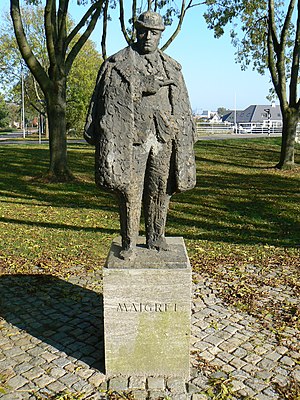
Jules Maigret
Jules Maigret er en fiktiv person fra en række kriminalromaner af den belgiske forfatter Georges Simenon. Kriminalkommissær Maigret er hovedperson i 75 romaner og 28 kortere fortællinger, som Simenon skrev over en periode på mere end fyrre år. Romanerne bliver generelt omtalt som Maigret-romanerne for at adskille dem fra Simenons øvrige romaner, som har andre hovedpersoner, og som ikke altid tilhører kriminalgenren.